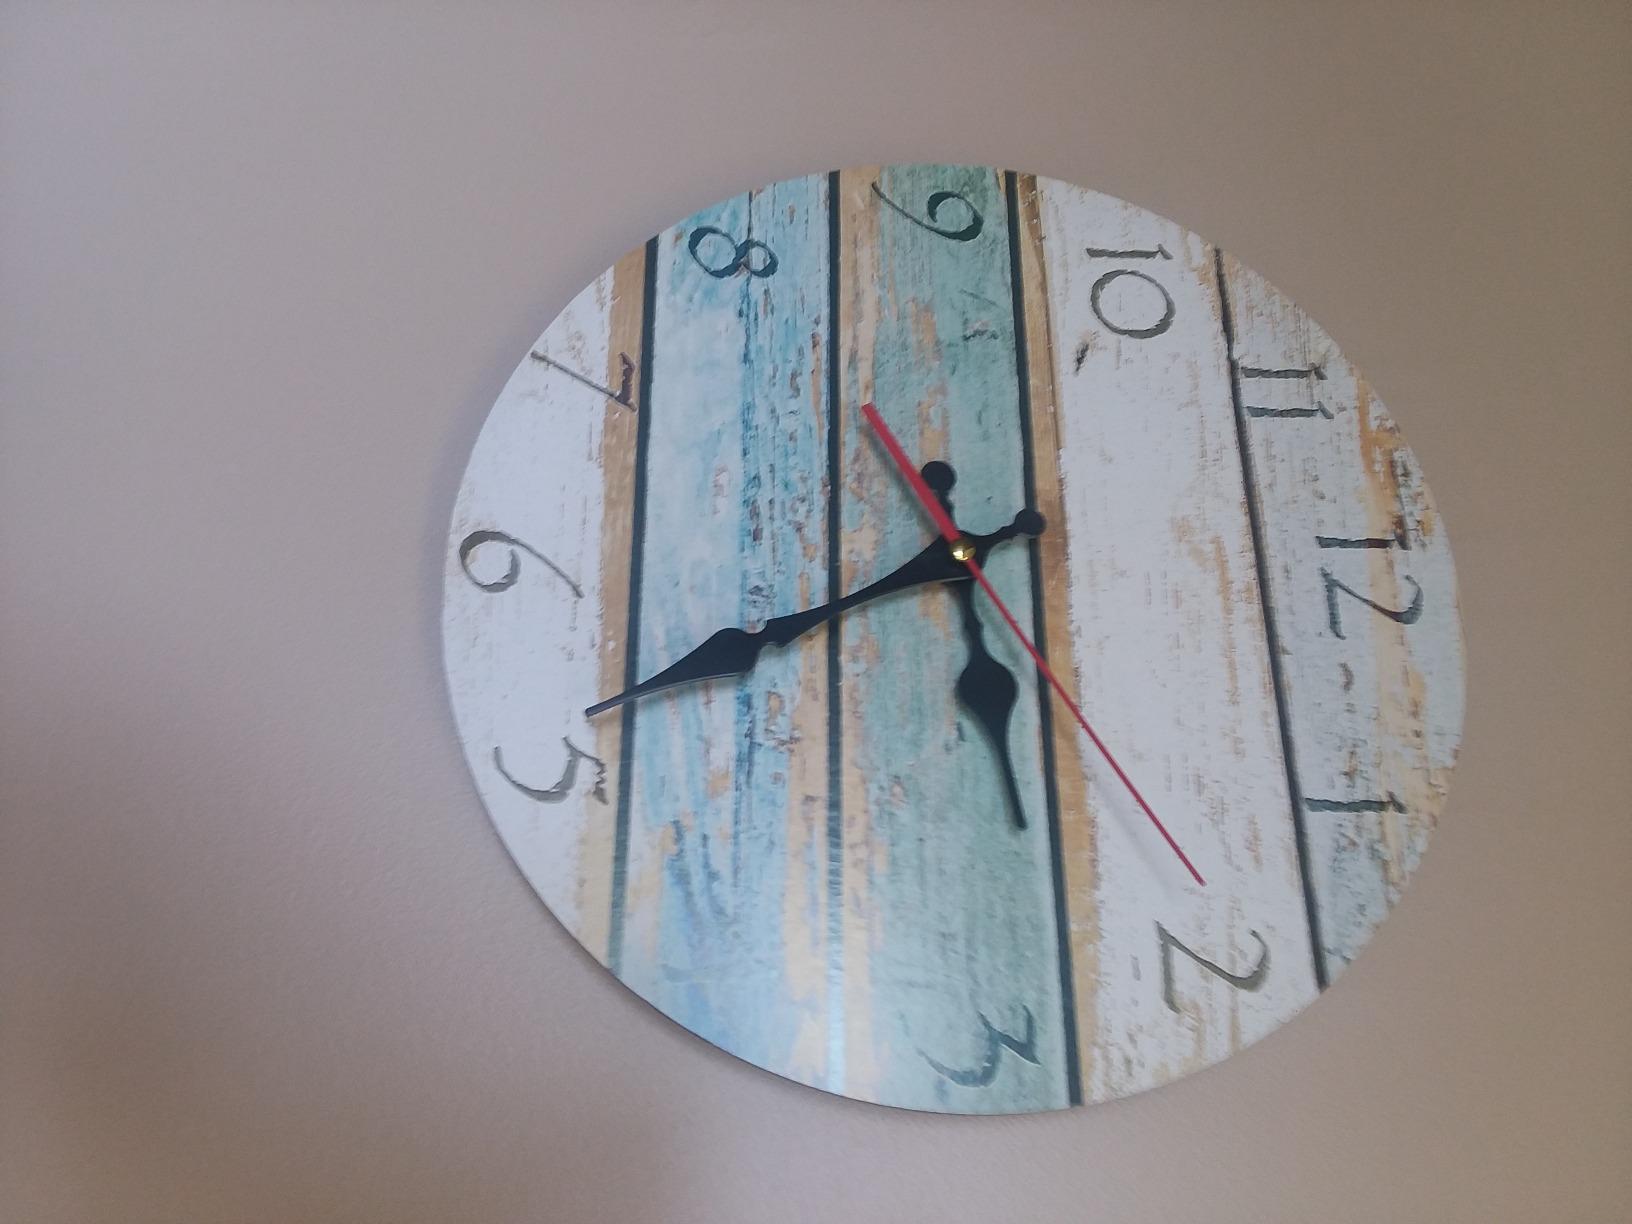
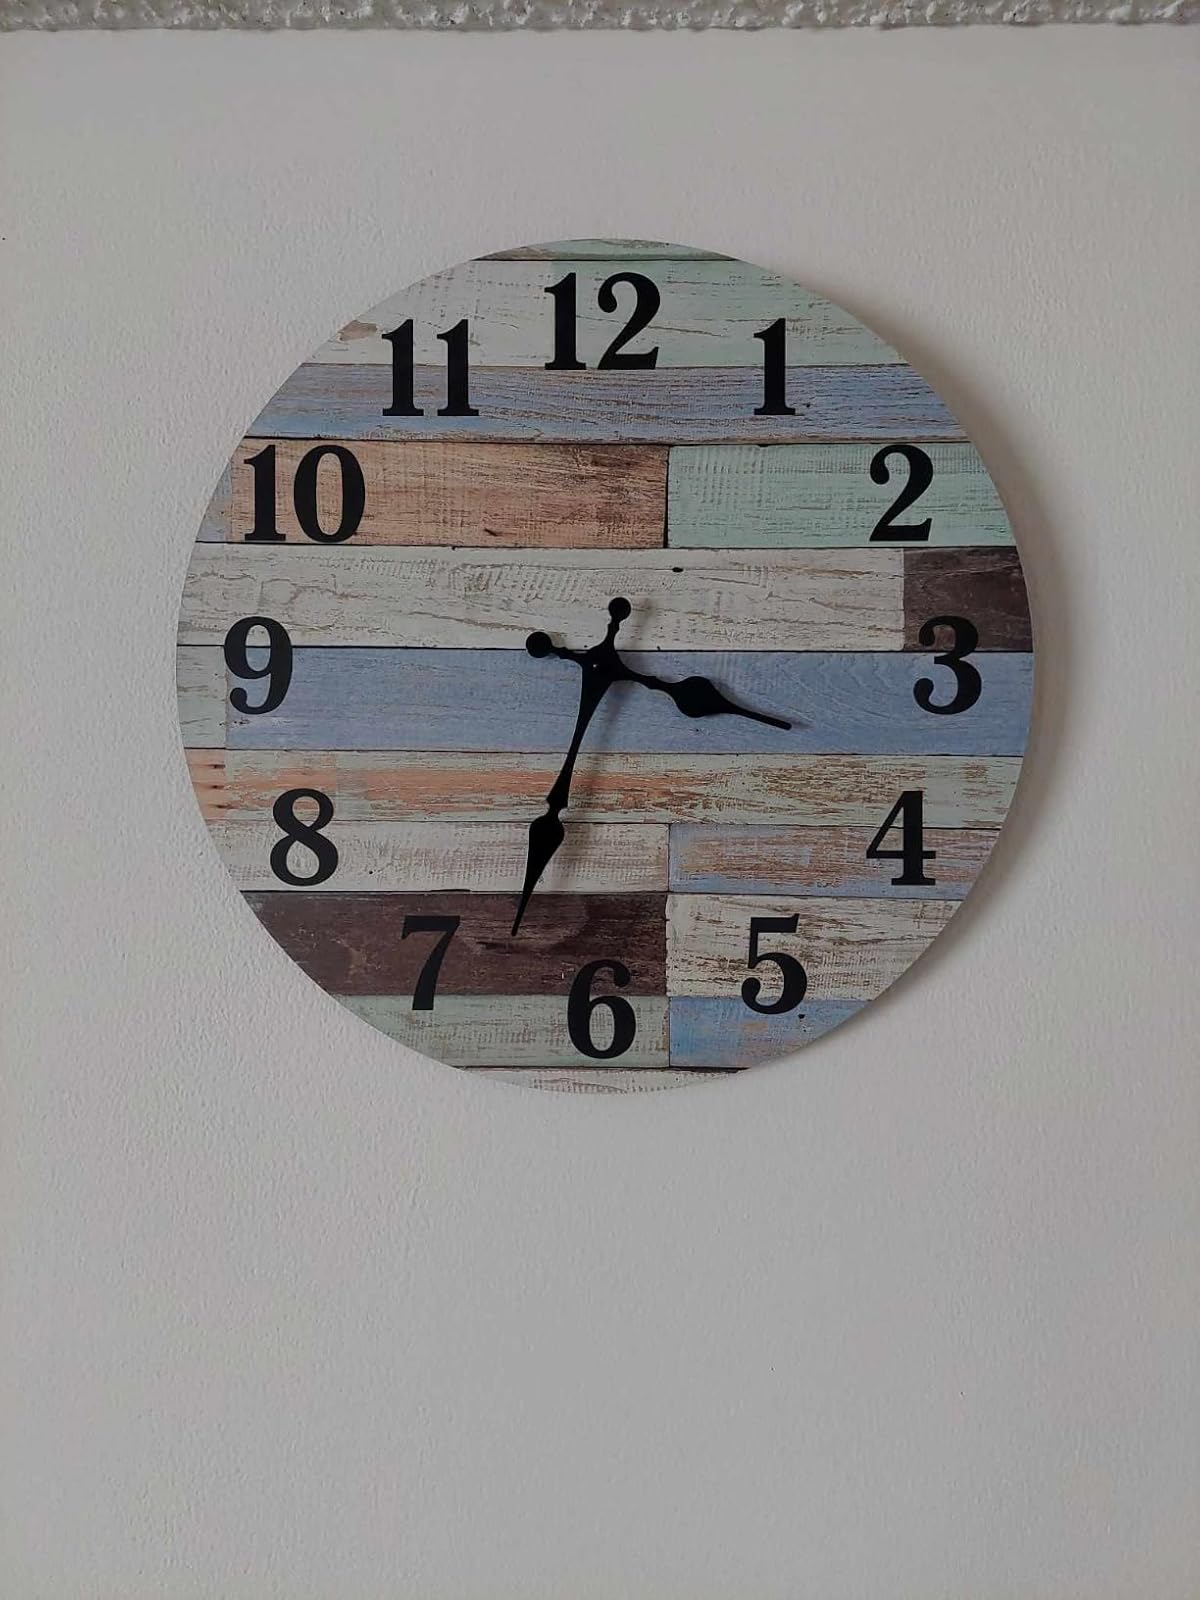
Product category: clock
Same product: no